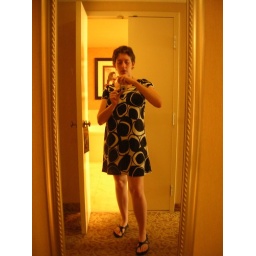
The new dress and shoes I bought while in Vegas.